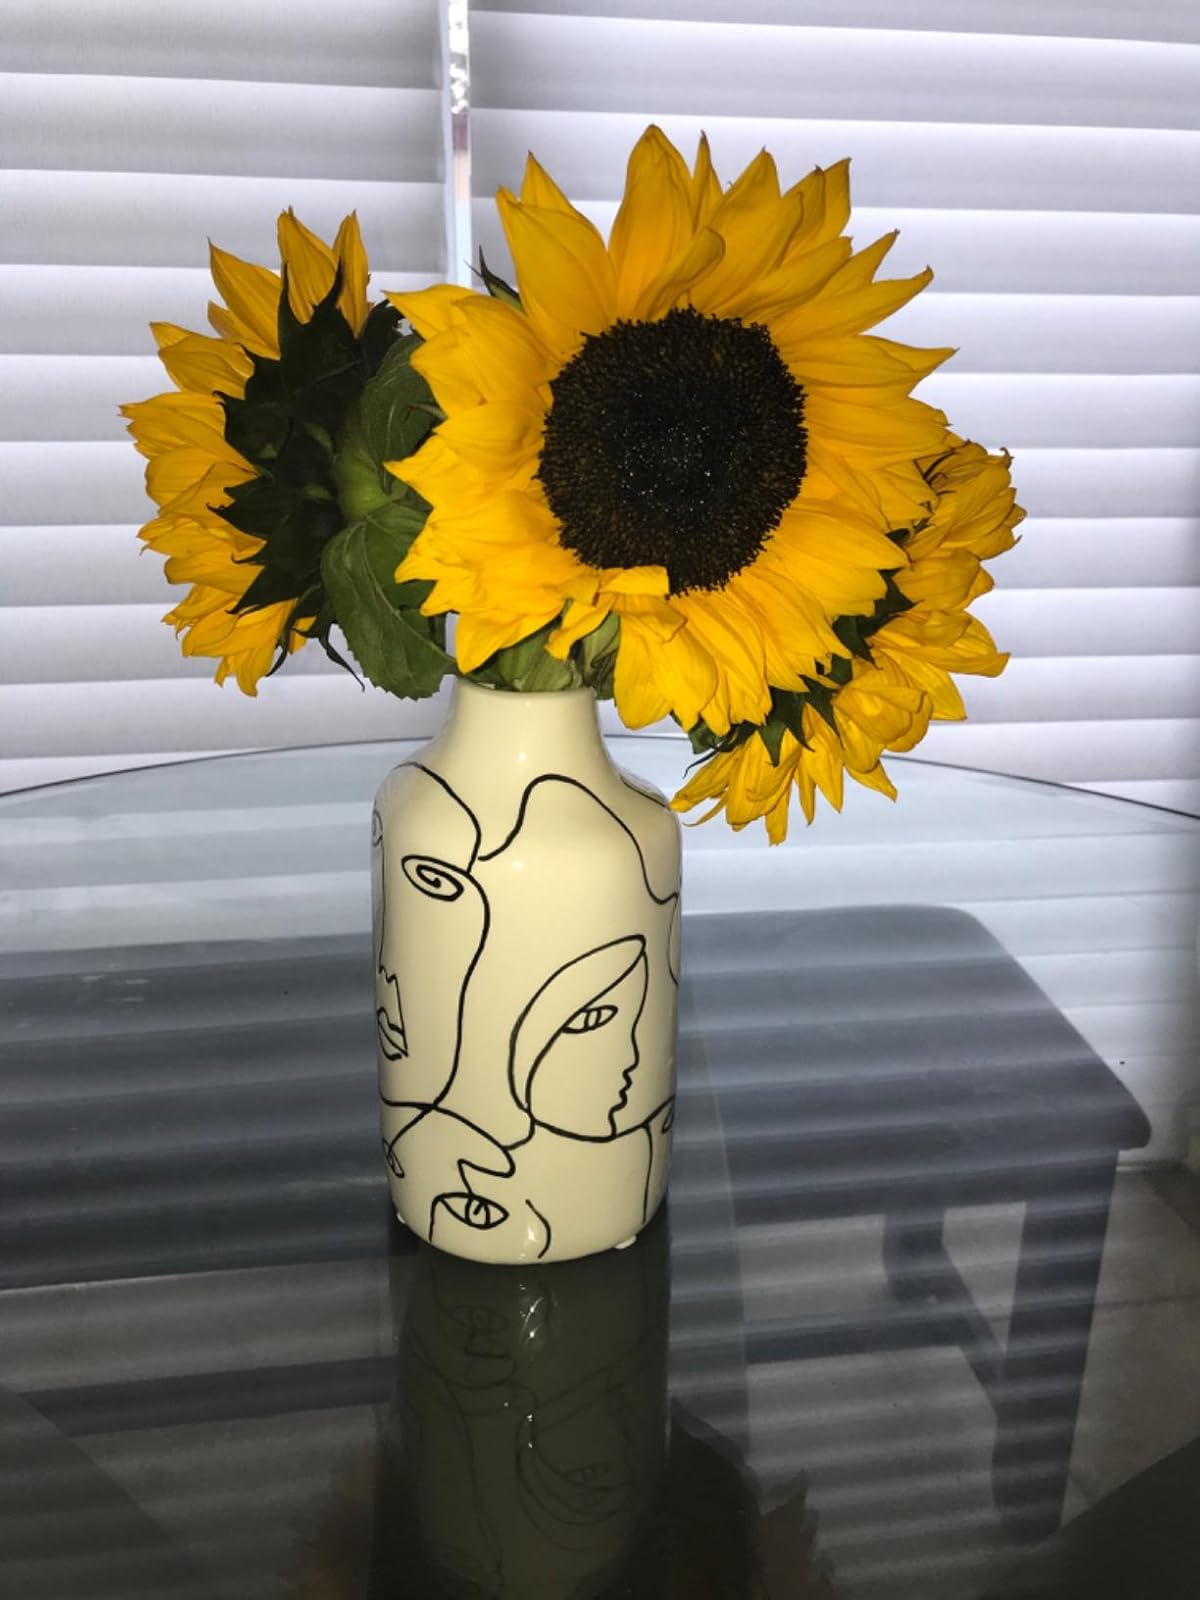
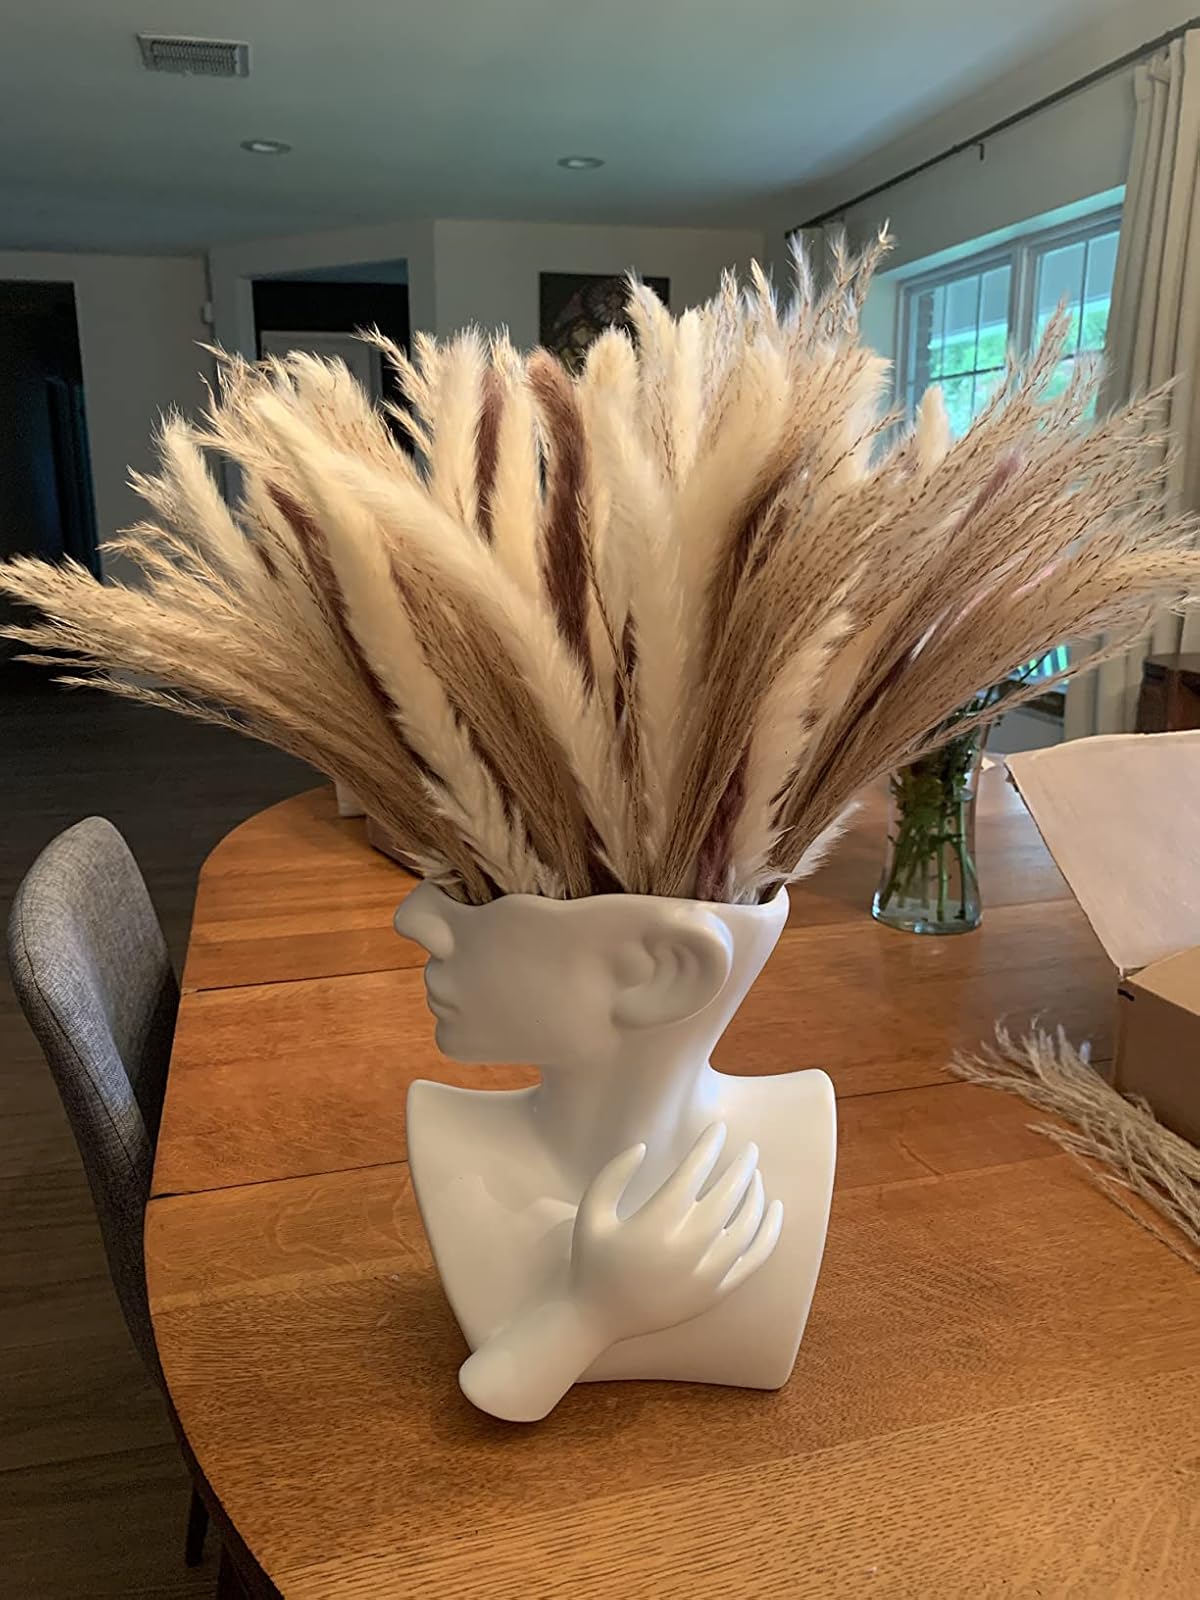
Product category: vase
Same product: no